Stuart Highway

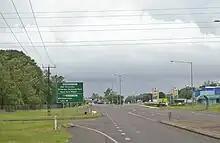
Stuart Highway intersection in Berrimah, Northern Territory

The Northern Territory section of the Stuart Highway starts from the edge of the Darwin central business district at Daly Street and continues as a dual-carriageway to the Arnhem Highway in Howard Springs. The highway continues south passing the Kakadu Highway to the Victoria Highway at Katherine.